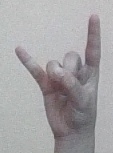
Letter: la